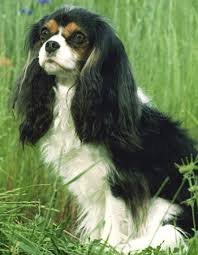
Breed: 207-n000026-Blenheim_spaniel